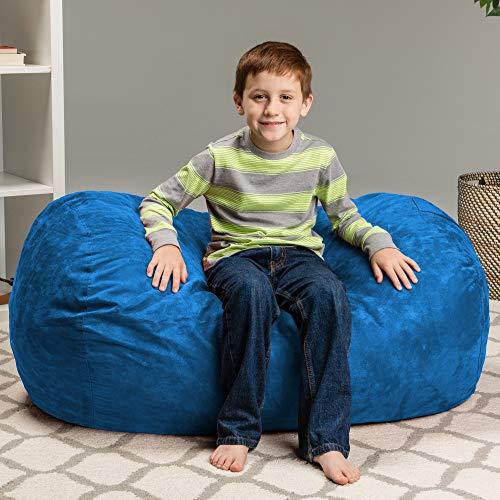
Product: Chill Sack Bean Bag Chair: Large 4' Memory Foam Furniture Bag and Large Lounger - Big Sofa with Soft Micro Fiber Cover - Royal Blue
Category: Home & Kitchen | Furniture | Kids' Furniture | Chairs & Seats | Bean Bags
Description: OVERSIZED LOUNGER: 48 x 22 x 22 inches - Collapse into a seat that loves you back and forms to fit your body; perfert for a teen or child.
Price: $93.80 $ 93 . 80
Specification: ProductDimensions:22x44x22inches|ItemWeight:21.1pounds|ShippingWeight:21.1pounds|Manufacturer:GTVentures--DROPSHIP|ASIN:B00P21WSWU|Itemmodelnumber:AMZ-KLG-MS13